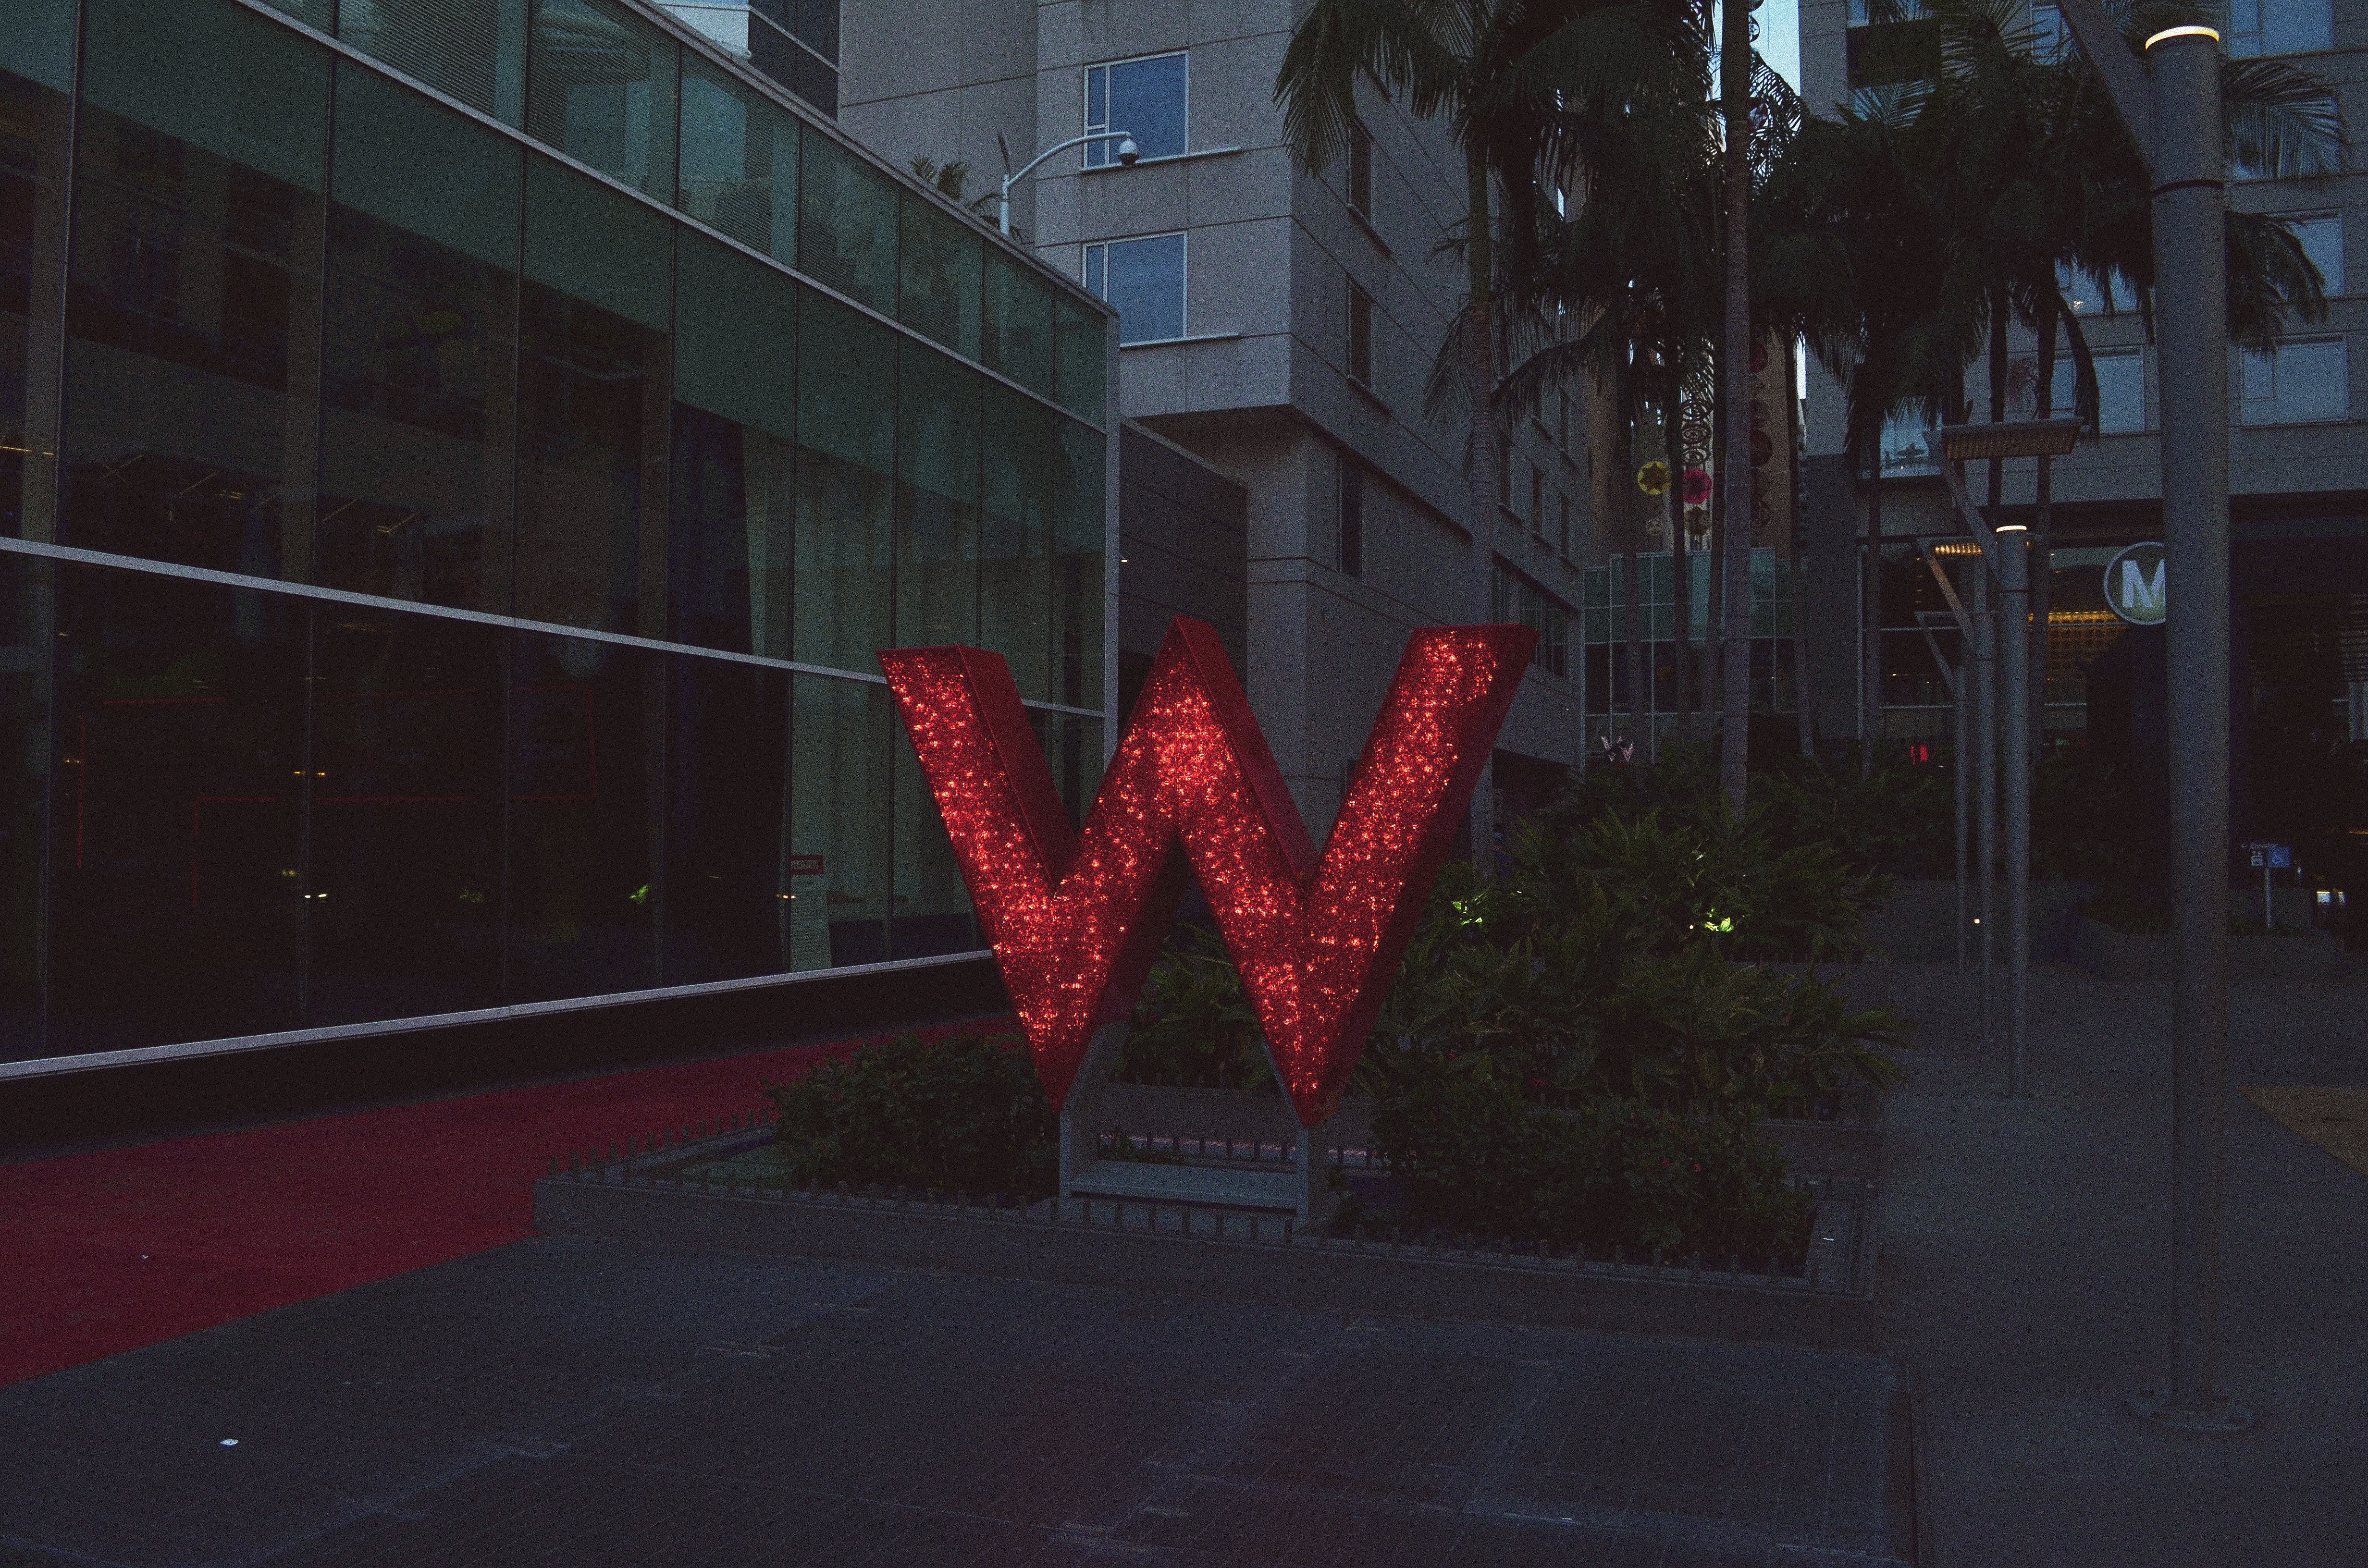
light, road, street, night, downtown, red, color, darkness, signage, lighting, shape, screenshot, urban area, display device